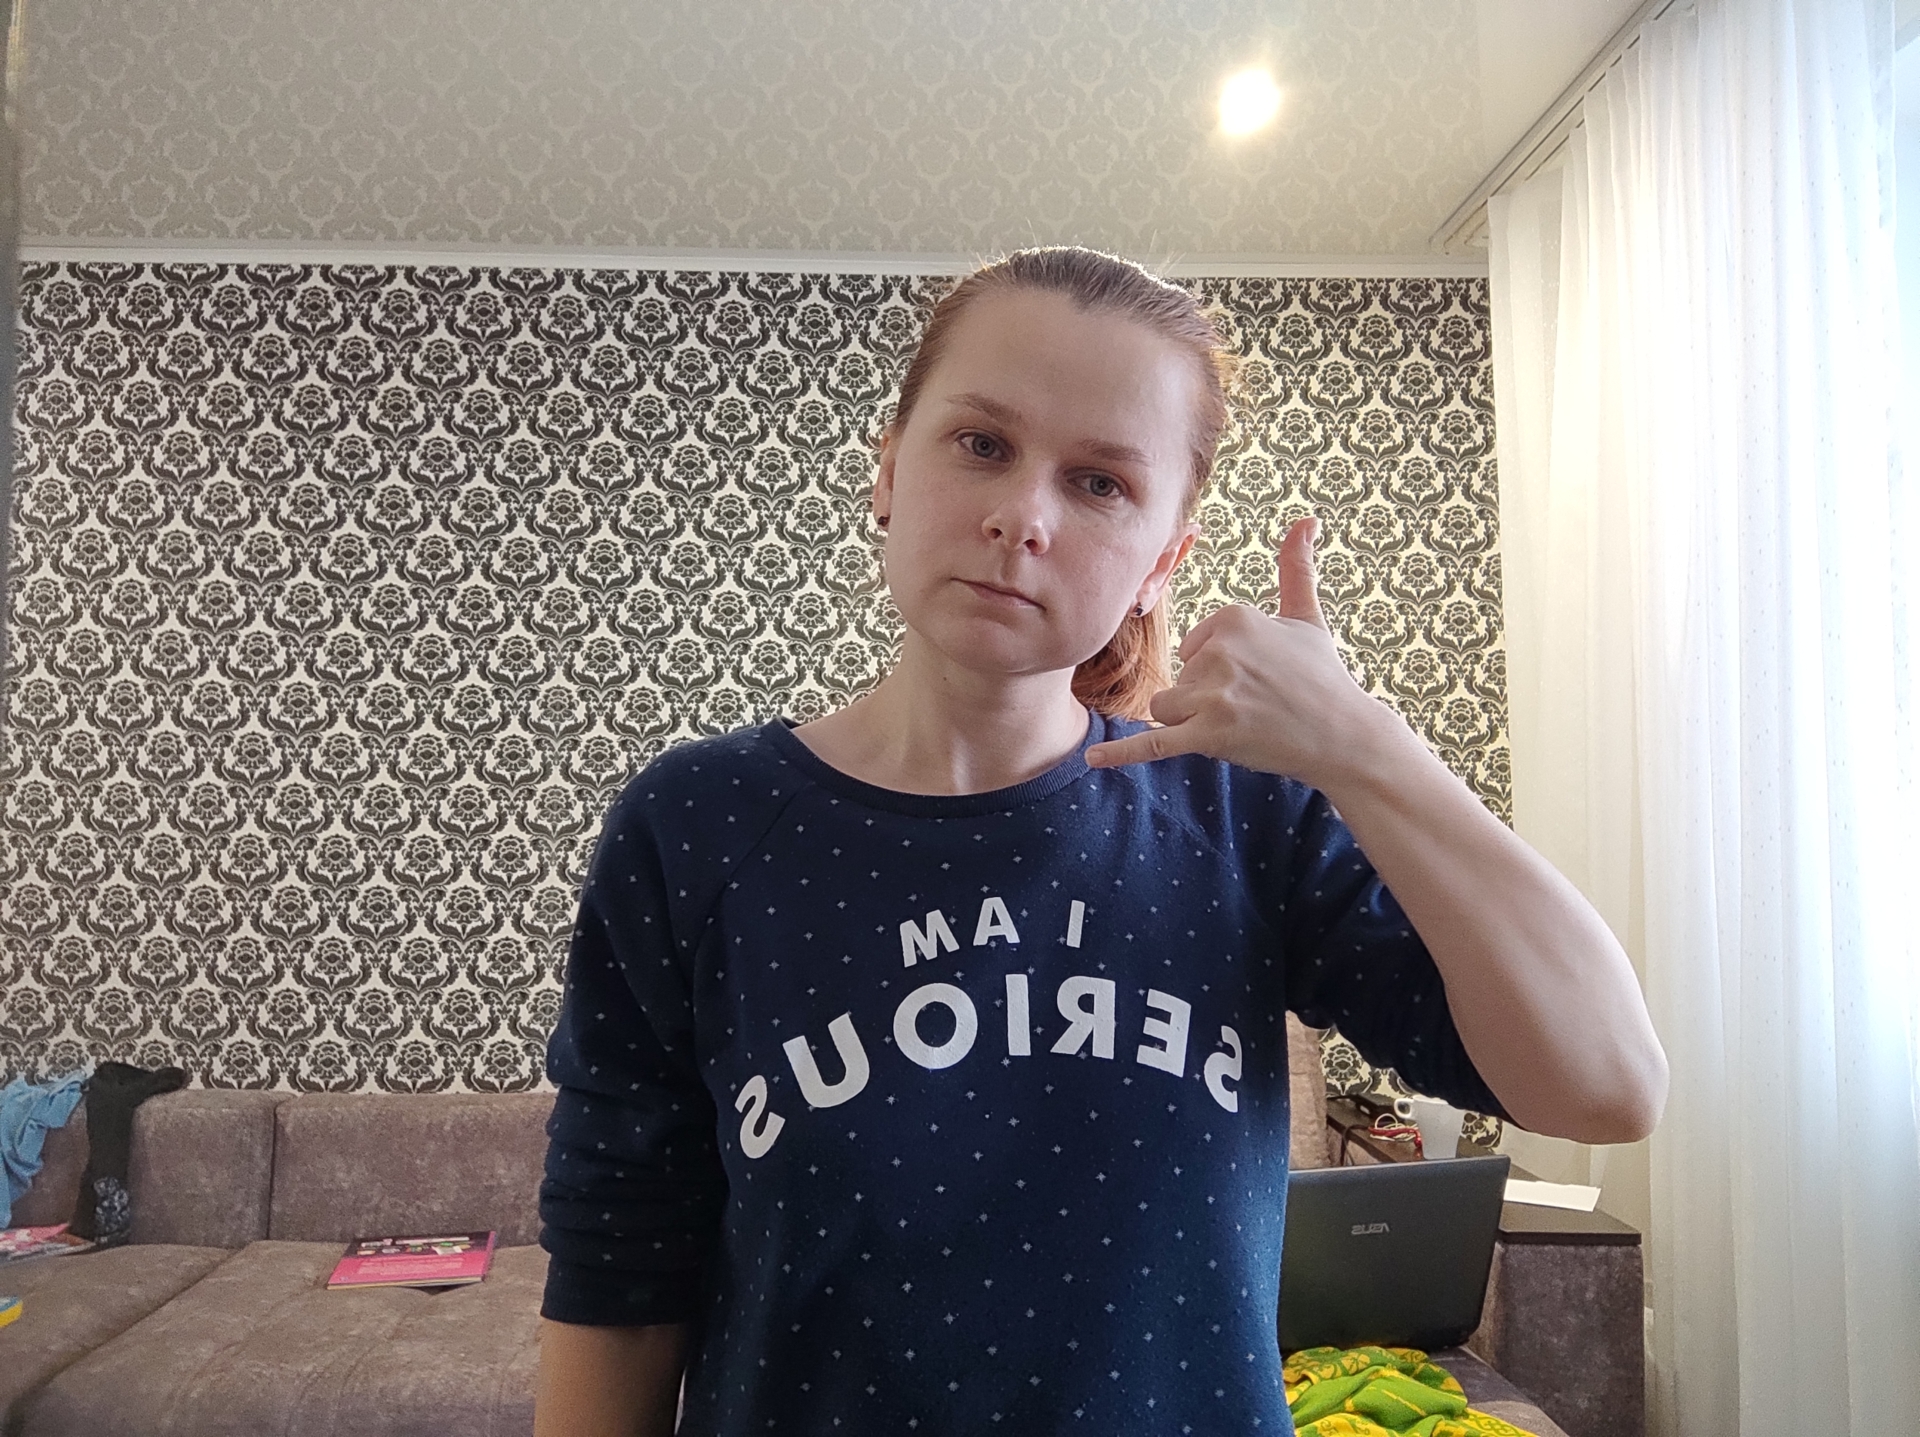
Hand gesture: call